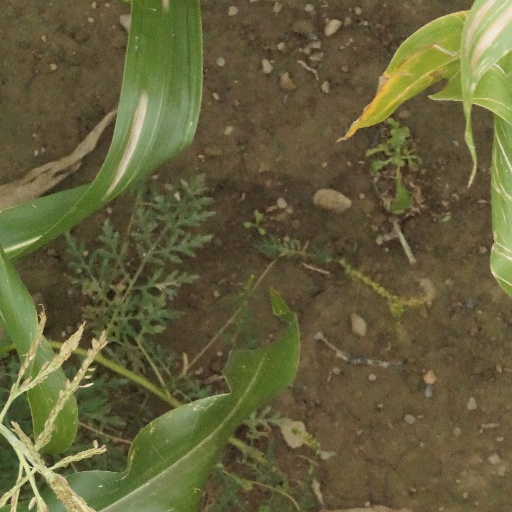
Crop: maize; corn